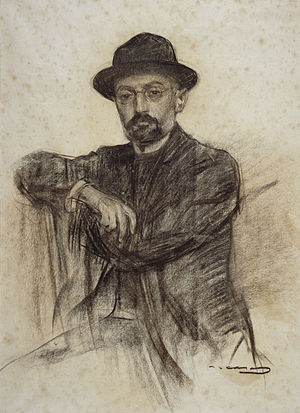
Miguel de Unamuno
Unamuno(MNAC).
Miguel de Unamuno var en spansk forfatter, dramatiker og filosof.